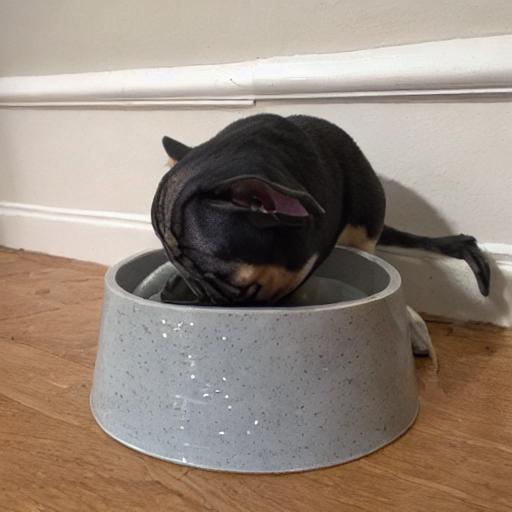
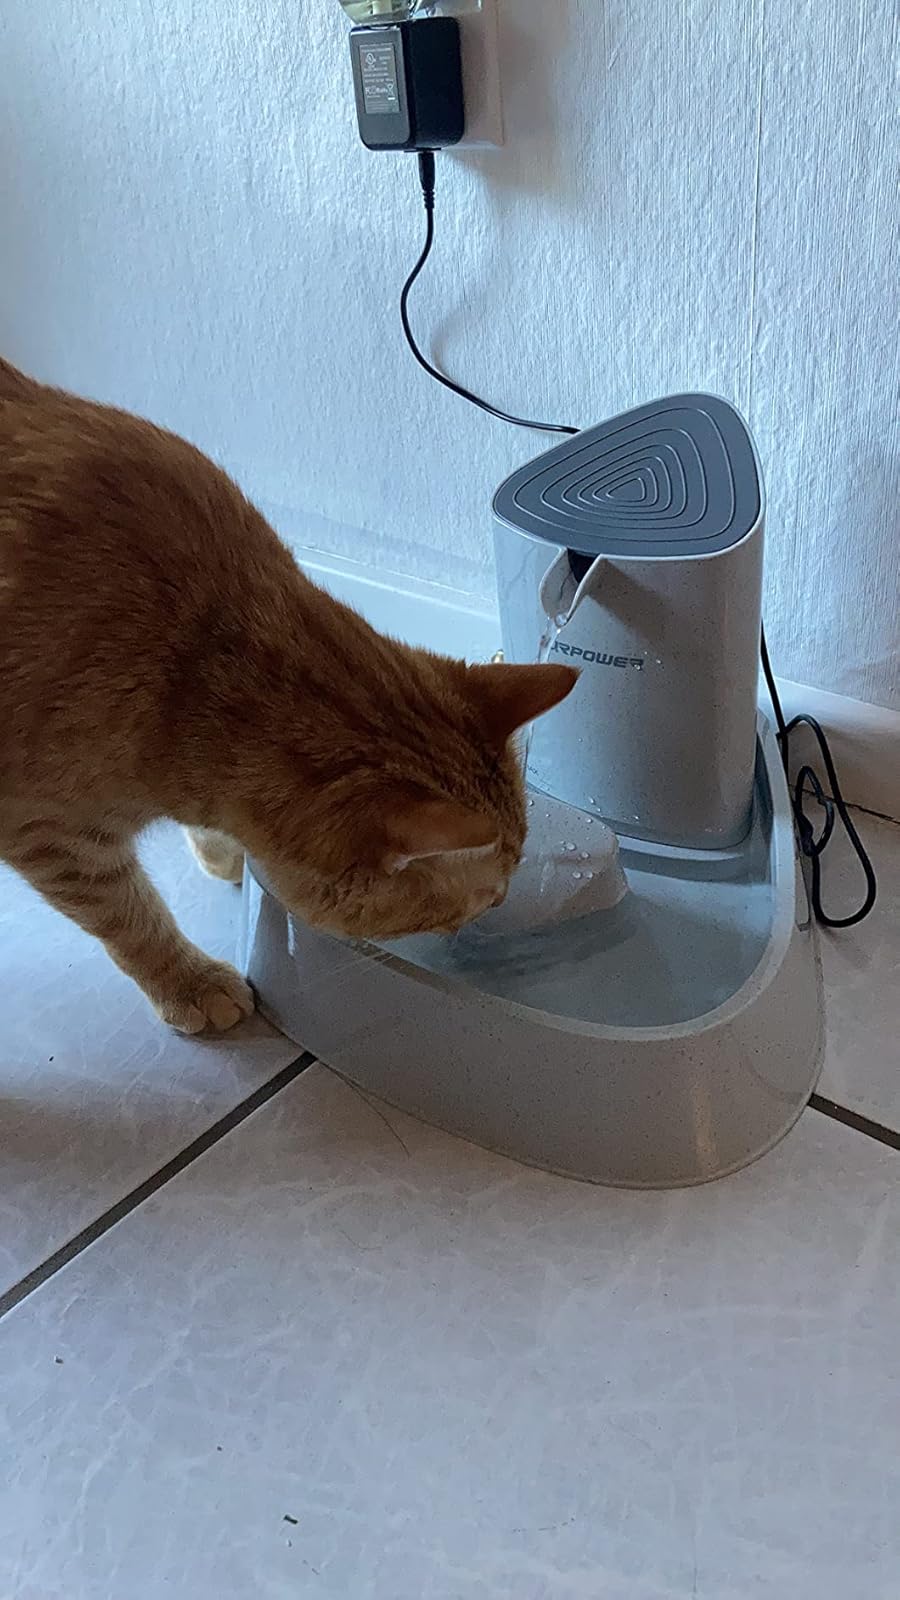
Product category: items_bowl
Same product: no